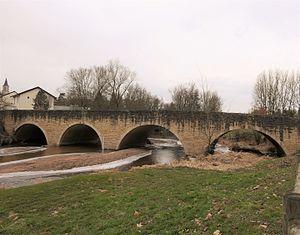
Châteauneuf (Saône-et-Loire) pont sur le Sornin reliant Châteauneuf et Saint-Maurice-Lès-Châteauneuf
Châteauneuf est une commune française située dans le département de Saône-et-Loire en région Bourgogne-Franche-Comté.